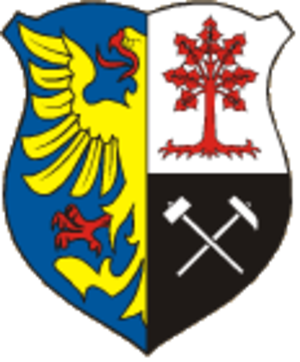
Orlová est une ville du district de Karviná, dans la région de Moravie-Silésie, en République tchèque. Sa population s'élevait à 29 108 habitants en 2018.